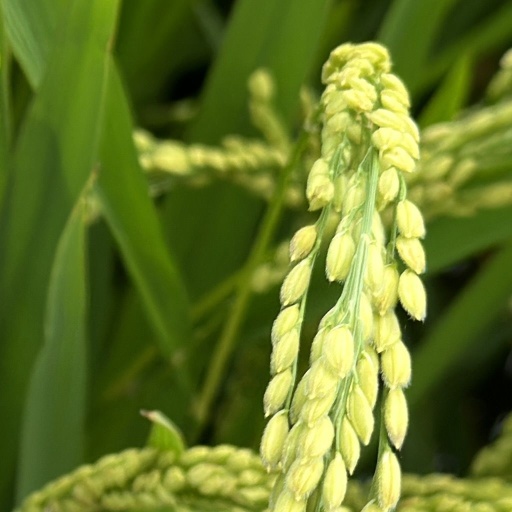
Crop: rice